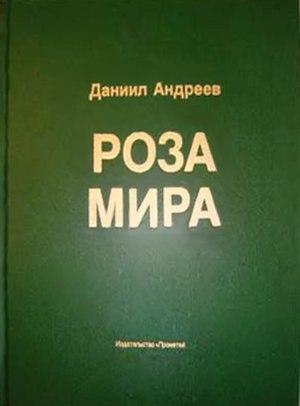
Roza Mira, littéralement La Rose du Monde en français, est une œuvre mythologique et philosophique à caractère utopique de l'écrivain russe Daniel Andreïev, éditée pour la première fois en 1991 en douze livres, mais rédigée durant les années de prison de l'auteur entre 1947 et 1957. Écrit en russe, elle a été traduite en anglais en 1997 sous le titre The Rose of the World.